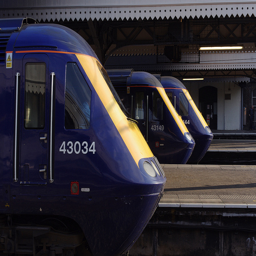
three blue and yellow subway trains parked next to a subway station
Three bullet trains are traveling on adjacent tracks together.
Three sleek blue trains have yellow painted windshields.
A set of three blue and yellow trains on top of tracks.
a couple trains pulling into a train station